Anarchism in Africa

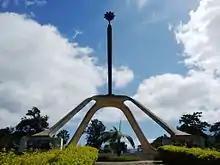
The Arusha Declaration Monument, erected in 1977 to memorialise Nyerere's declaration.

In 2003, the platformist Zabalaza Anarchist Communist Federation (ZACF, or ZabFed) was founded, drawing in the BMC and Zabalaza Books (whose "Zabalaza" journal became the journal of the ZACF) as well as a number of other collectives that had been set up in Soweto and Johannesburg, including a local chapter of the Anarchist Black Cross. In 2007, to strengthen its structures, ZabFed reconstituted itself as the Zabalaza Anarchist Communist Front (ZACF, or ZabFront). The new ZACF is a unitary "federation of individuals", as opposed to a federation of collectives like ZabFed, and has recently also come under the influence of especifismo, a tendency which originated within the "Federación Anarquista Uruguaya" (FAU, or Uruguayan Anarchist Federation). While committed to promoting syndicalism in the unions, ZACF work was in practice largely focused on the so-called "new social movements", formed in South Africa in response to the perceived failures of the African National Congress (ANC) government post-apartheid. The ZACF was involved in the campaigns of the Anti-Privatisation Forum (APF) and the Landless People's Movement (LPM). It has also been involved in solidarity work with Abahlali baseMjondolo and the Western Cape Anti-Eviction Campaign. In addition to such work, the ZACF is active in organising workshops and propaganda.